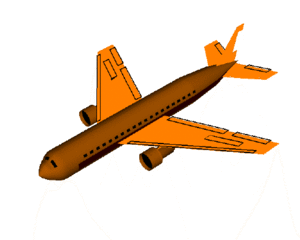
Sideror / Flyvemaskiner
Giring ved hjælp af sideror.
Romerske skibe havde en styreåre på hver side i skibets agterende, forbundet med en tværstang. Ved at skyde stangen til den ene eller anden side kunne rorgængeren ændre stillingen på begge ror samtidig. Vikingernes skibe var udstyret med én styreåre på højre side. Derfor kaldes højre side af skibe endnu i dag for styrbords side. I den tidlige middelalder begyndte man at konstruere skibene med et stavnror centreret i forlængelse af skibets køl. Dette var mere hensigtsmæssigt end én styreåre, da det ikke stak dybere end det øvrige skib, og styrede lige effektivt uanset om skibet krængede til den ene eller den anden side.